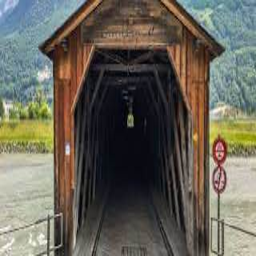
Old Rhine Bridge